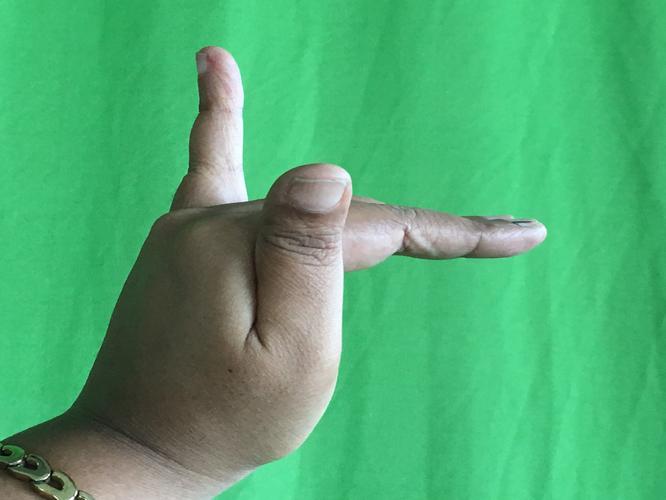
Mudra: Mrigasirsha
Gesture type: single_hand